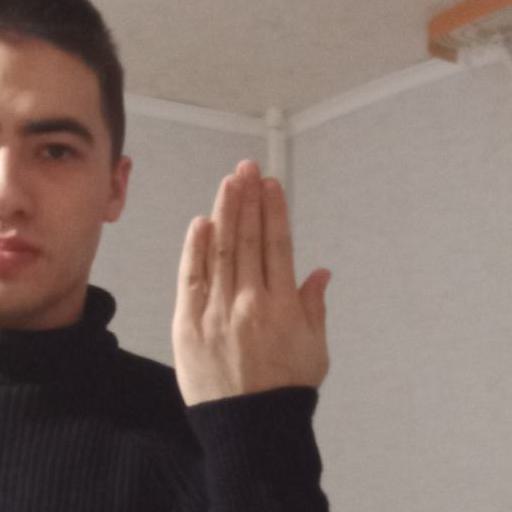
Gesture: stop_inverted